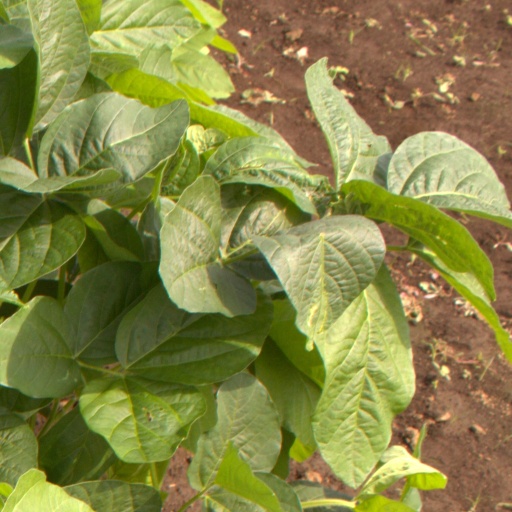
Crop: soybean